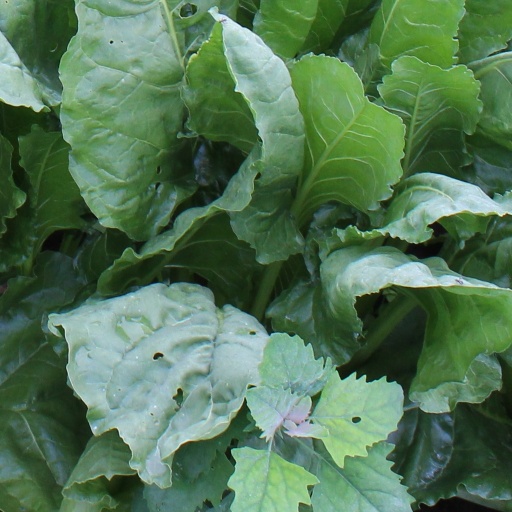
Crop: sugar beet